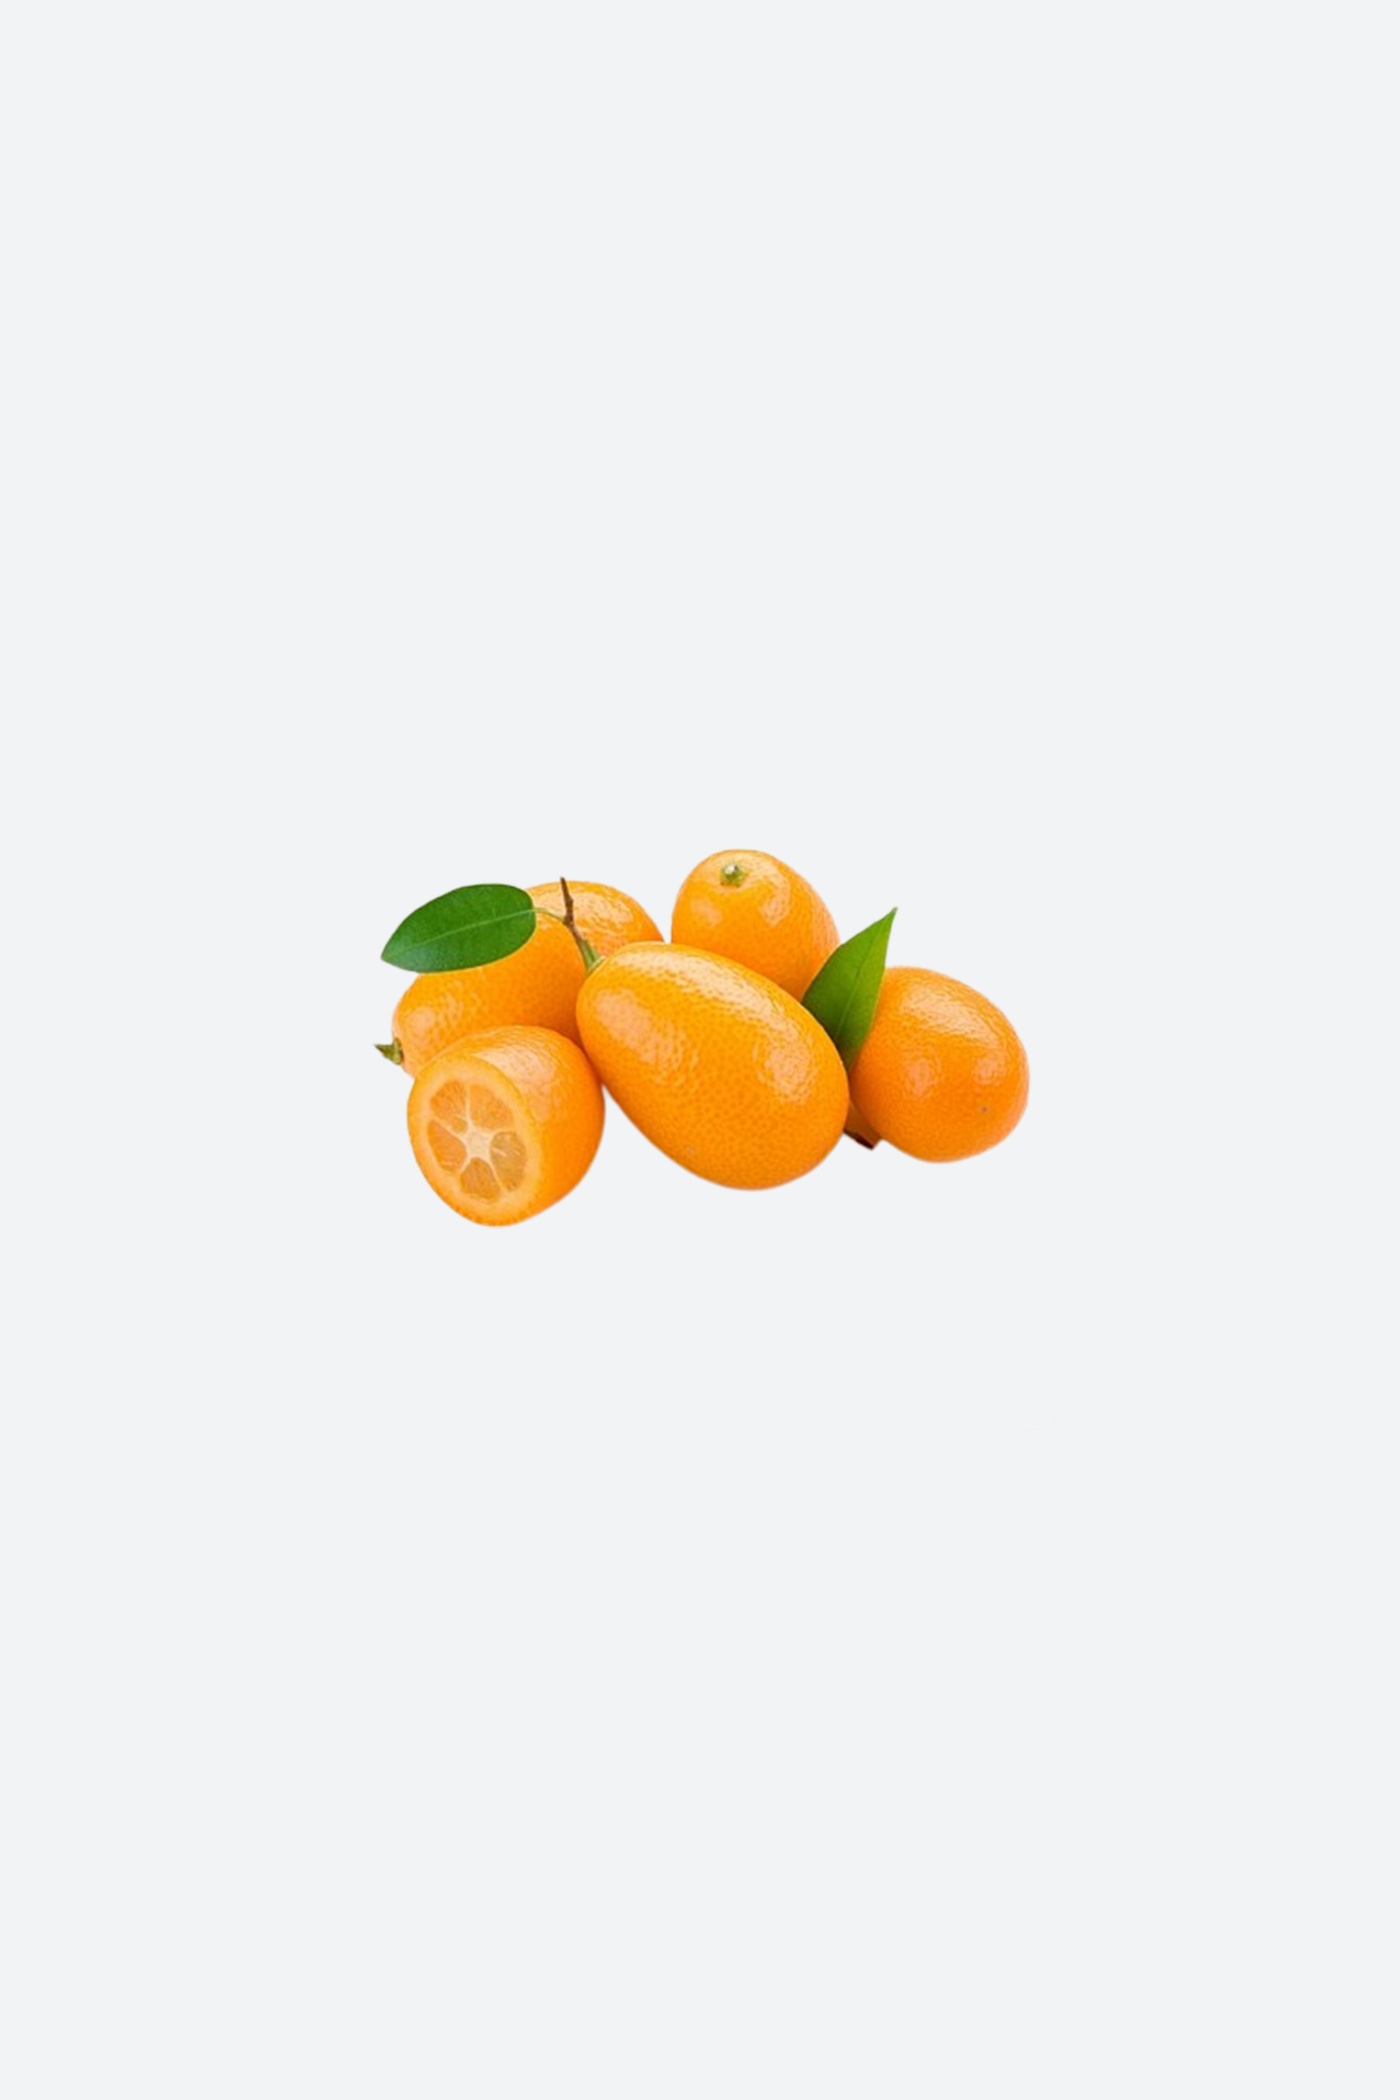
Kumkuat 150 gr
Kumkuat , (kamkat) çok faydalı bir meyvedir ve Çincede ‘altın portakal’ anlamına gelir. Kabuğu ve çekirdeği ile birlikte yenebilir. Tatlılarınızın, salatalarınızın ve yemeklerinizin vazgeçilmezi olacak.
Brand: Verita
Category: Food, Beverages & Tobacco > Food Items > Fruits & Vegetables > Fresh & Frozen Fruits > Citrus Fruits > Kumquats